Khasa Kingdom

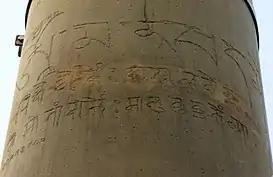
Lumbini pillar inscription by King Ripu Malla: ""Om mani padme hum" May Prince Ripu Malla be long victorious"

Most of the initial Khas kings before Pṛthvīmalla were Buddhist. Hinduisation of the kingdom began when King Ripumalla commenced the southward expansion of the kingdom and contacts to India slowly increased. King Pṛthvīmalla always used Buddhist syllables in his inscription though he had a strong preference for Hinduism. The "Prashasti of Dullu" inscription by Pṛthvīmalla shows Buddhist syllables, mantra, and invocations, however, the latter "Kanakapatra of Shitushka" was fundamentally Hindu. These two inscriptions of King Pṛthvīmalla showed the transition of the state from Buddhism to Hinduism. The reign of King Punya Malla and Prithvi Malla had strict traditional Hindu ritual and customs. A Buddhist-Hindu shrine Kakrebihar has a signboard referring it to the reign of King Ashok Challa but as per experts, it could belong to the reign of King Krachalla.